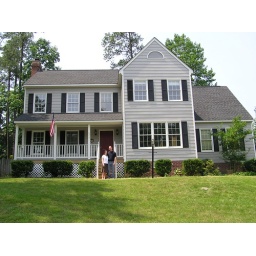
You can kind-of see the red front door in this pic.